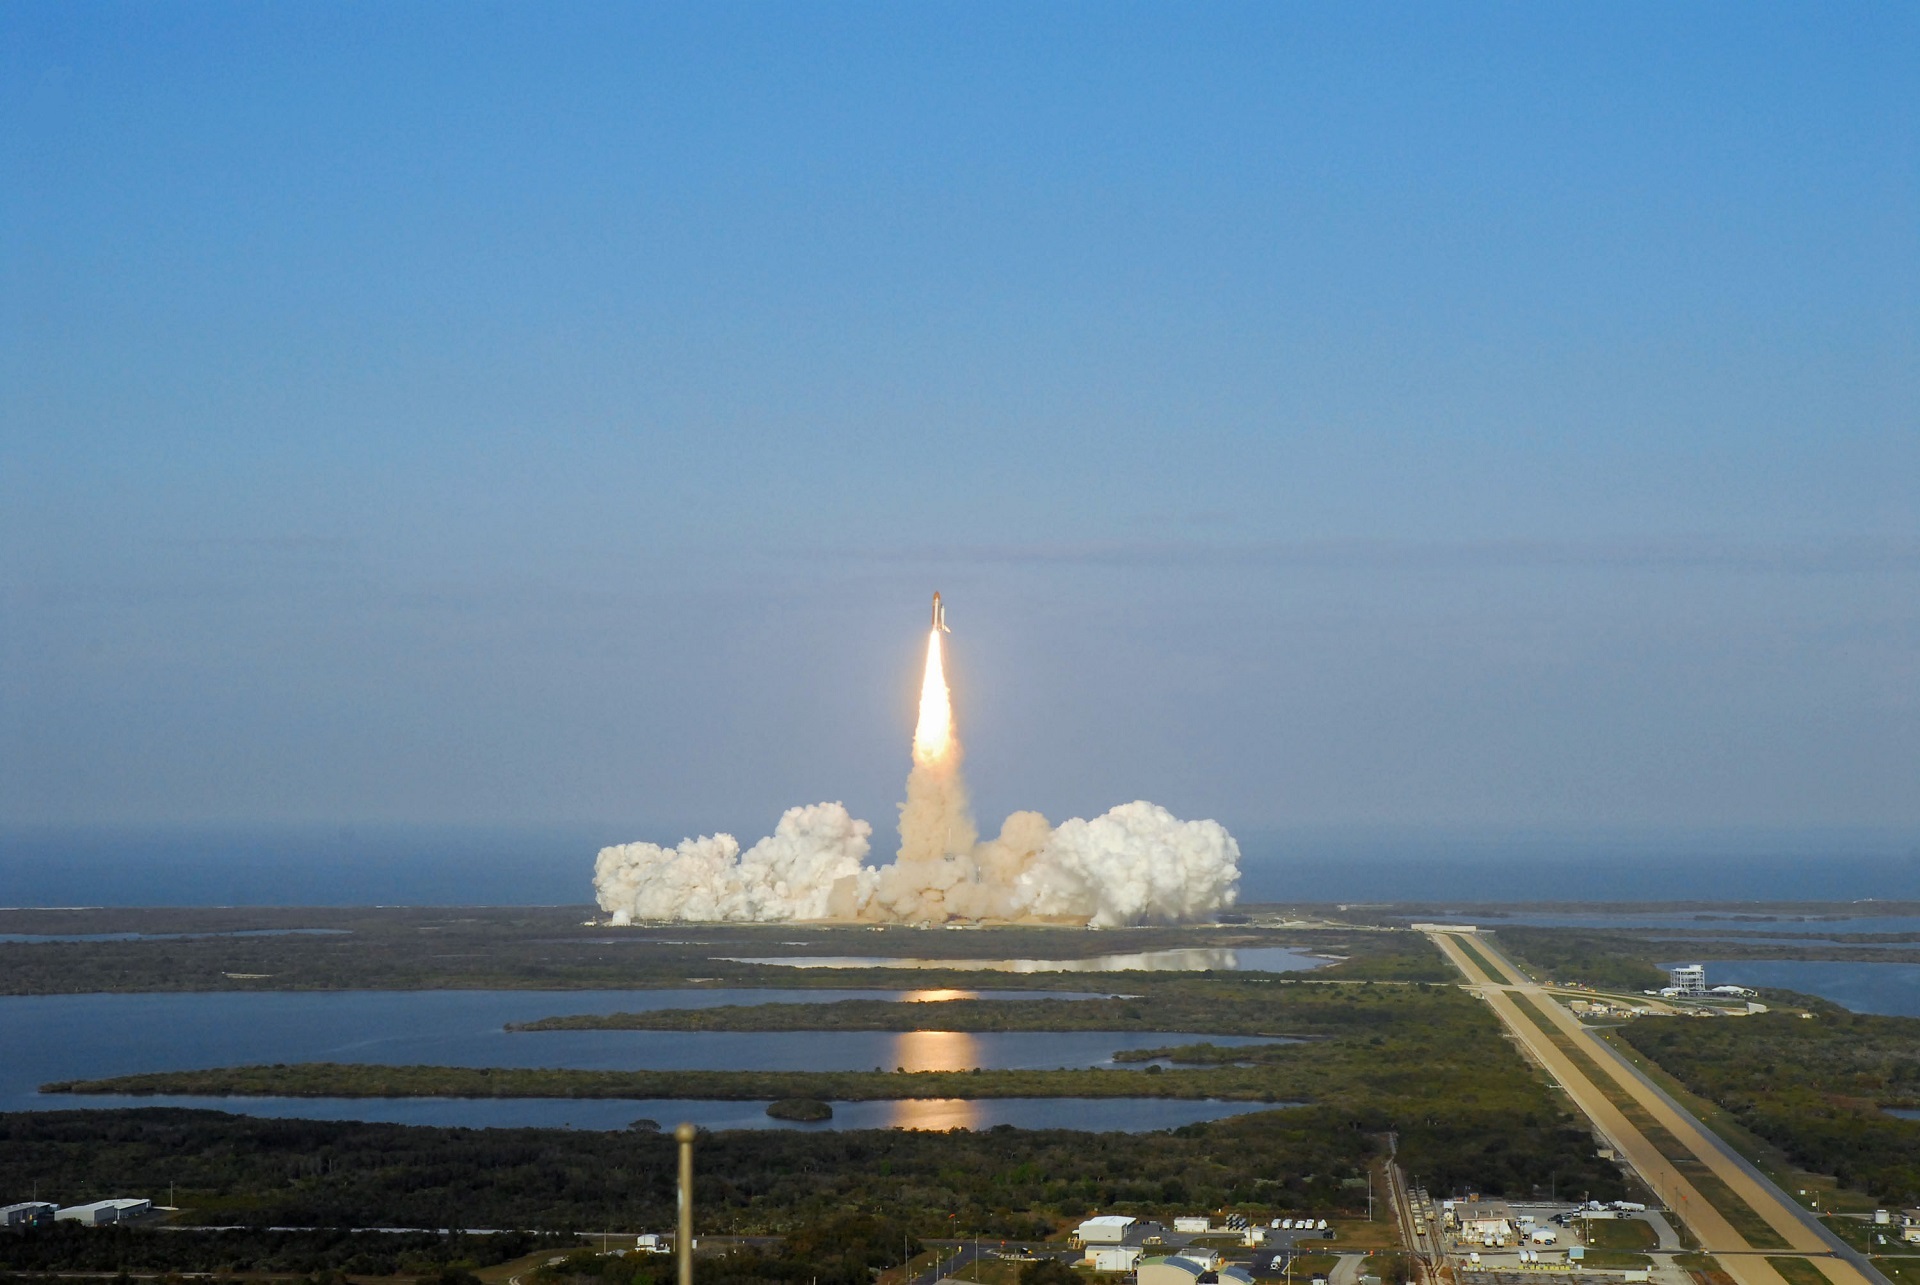
sea, coast, horizon, sky, technology, cosmos, monument, tower, flight, landmark, mission, nasa, launch, science, rockets, exploration, spaceship, astronauts, discovery space shuttle, spacecraft, orbit, liftoff, blast off